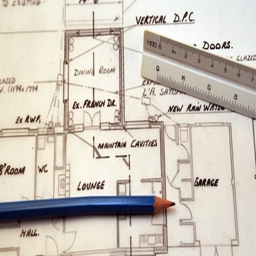
draw a floor plan of the outlets .